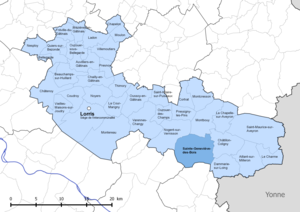
Périmètre de la fr:communauté de communes Canaux et forêts en Gâtinais - Situation de la commune de fr:Sainte-Geneviève-des-Bois (Loiret).
Sainte-Geneviève-des-Bois est une commune française, située dans le département du Loiret en région Centre-Val de Loire.